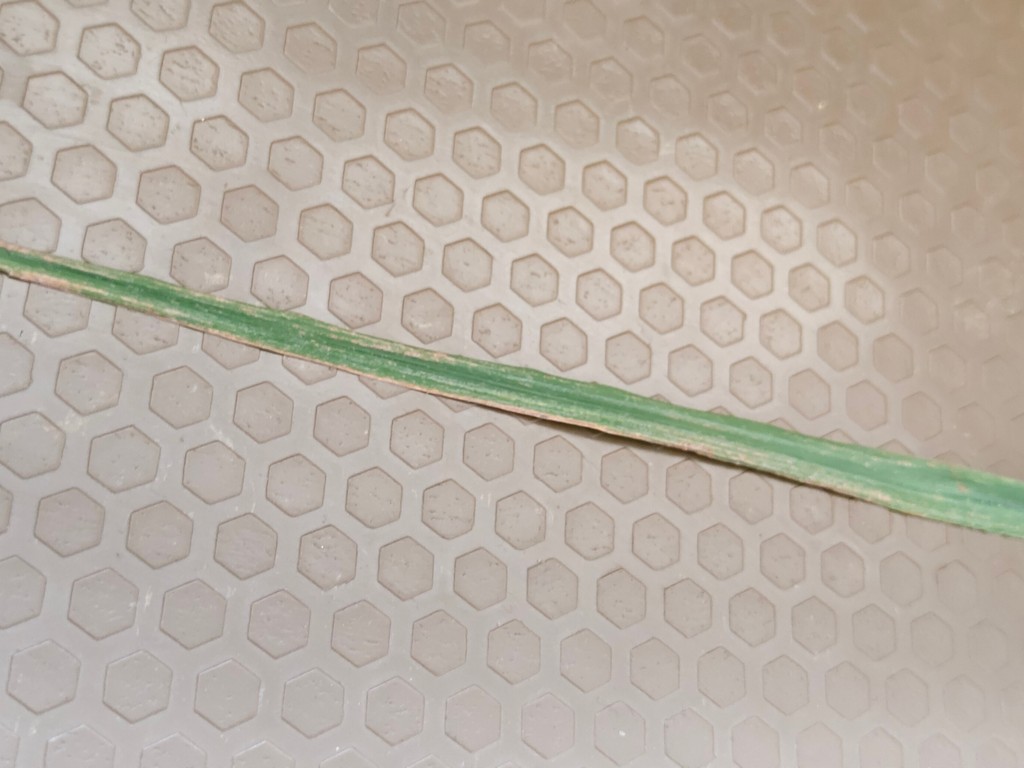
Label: Unhealthy